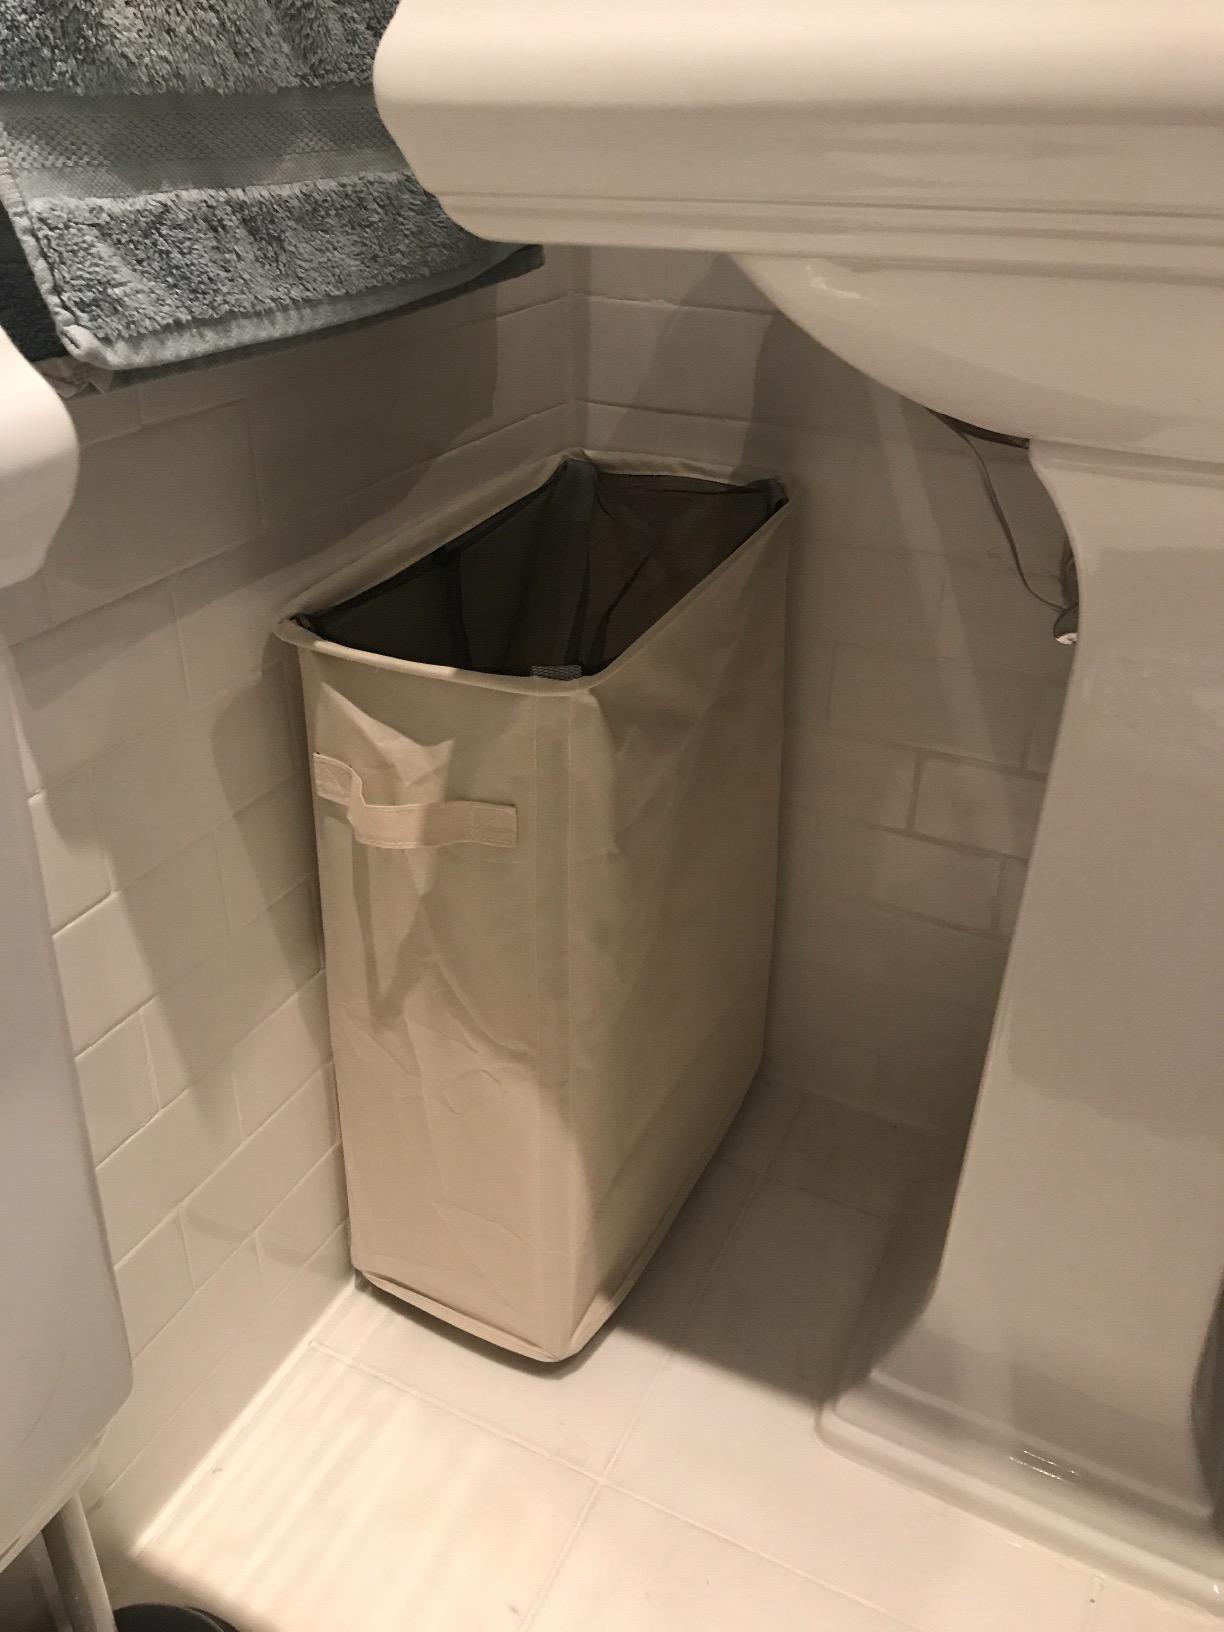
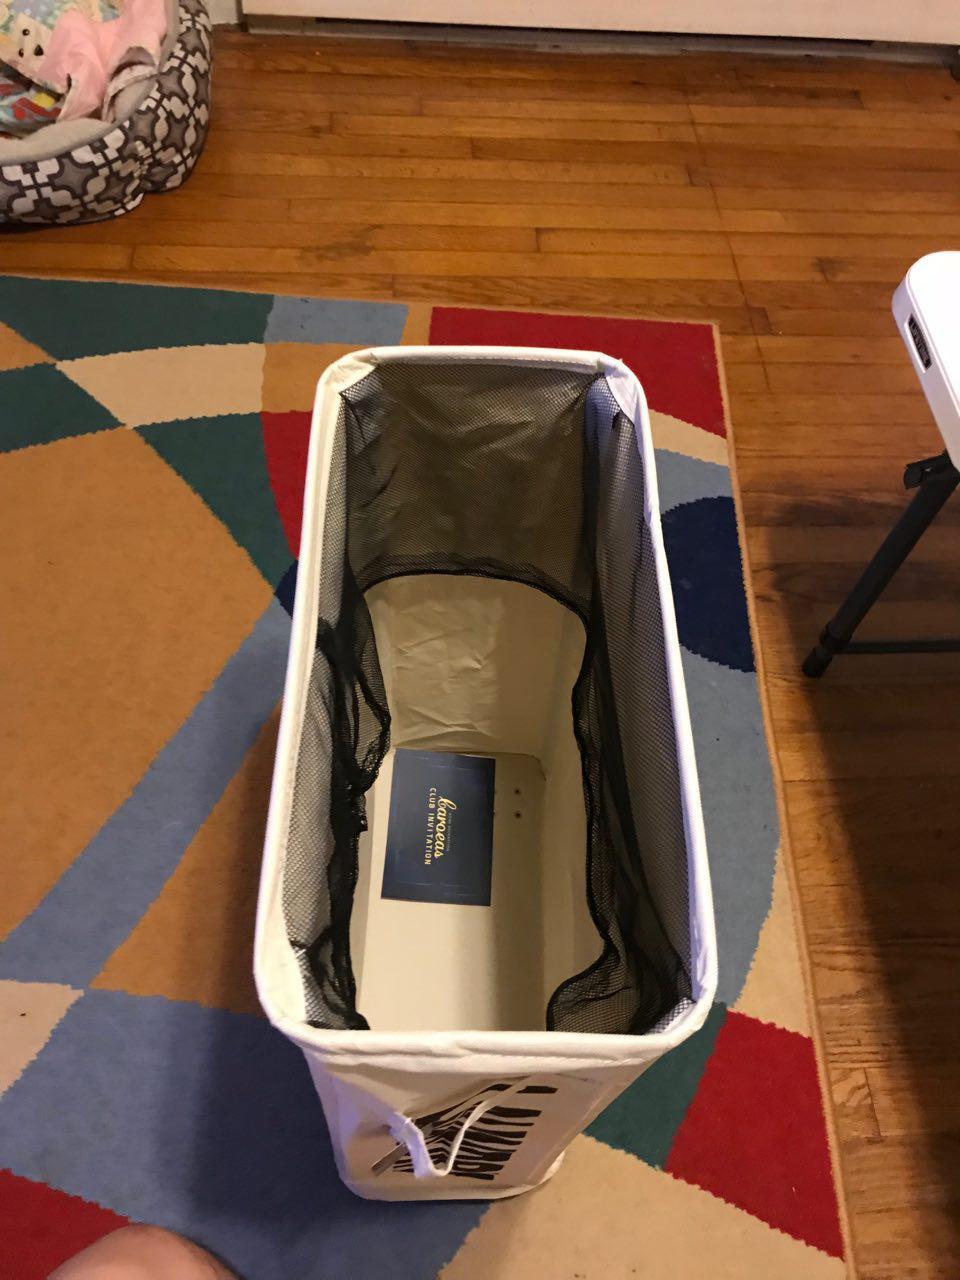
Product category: items_hamper
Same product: no